Gorka Urtaran

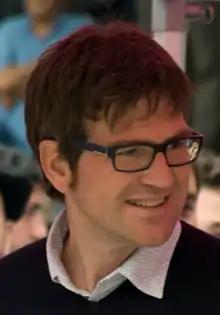

Gorka Urtaran Agirre (born 21 December 1973) is a Spanish politician of the Basque Nationalist Party (EAJ-PNV). He served as mayor of Vitoria-Gasteiz from 2015 to 2023.